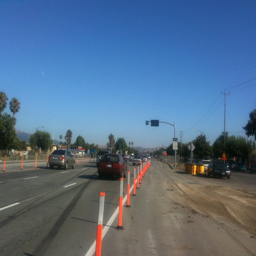
Cars are travelling along a highway with caution posts on the side.
A highway with orange and gray barriers along it.
Cars drive down a street with safety poles on both sides.
Cars in a busy street with orange pylons along the side of the road.
Cars on street passing by barrios and traffic lights.